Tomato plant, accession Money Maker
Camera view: tilt-top (135 deg); turntable rotation: 180 degrees
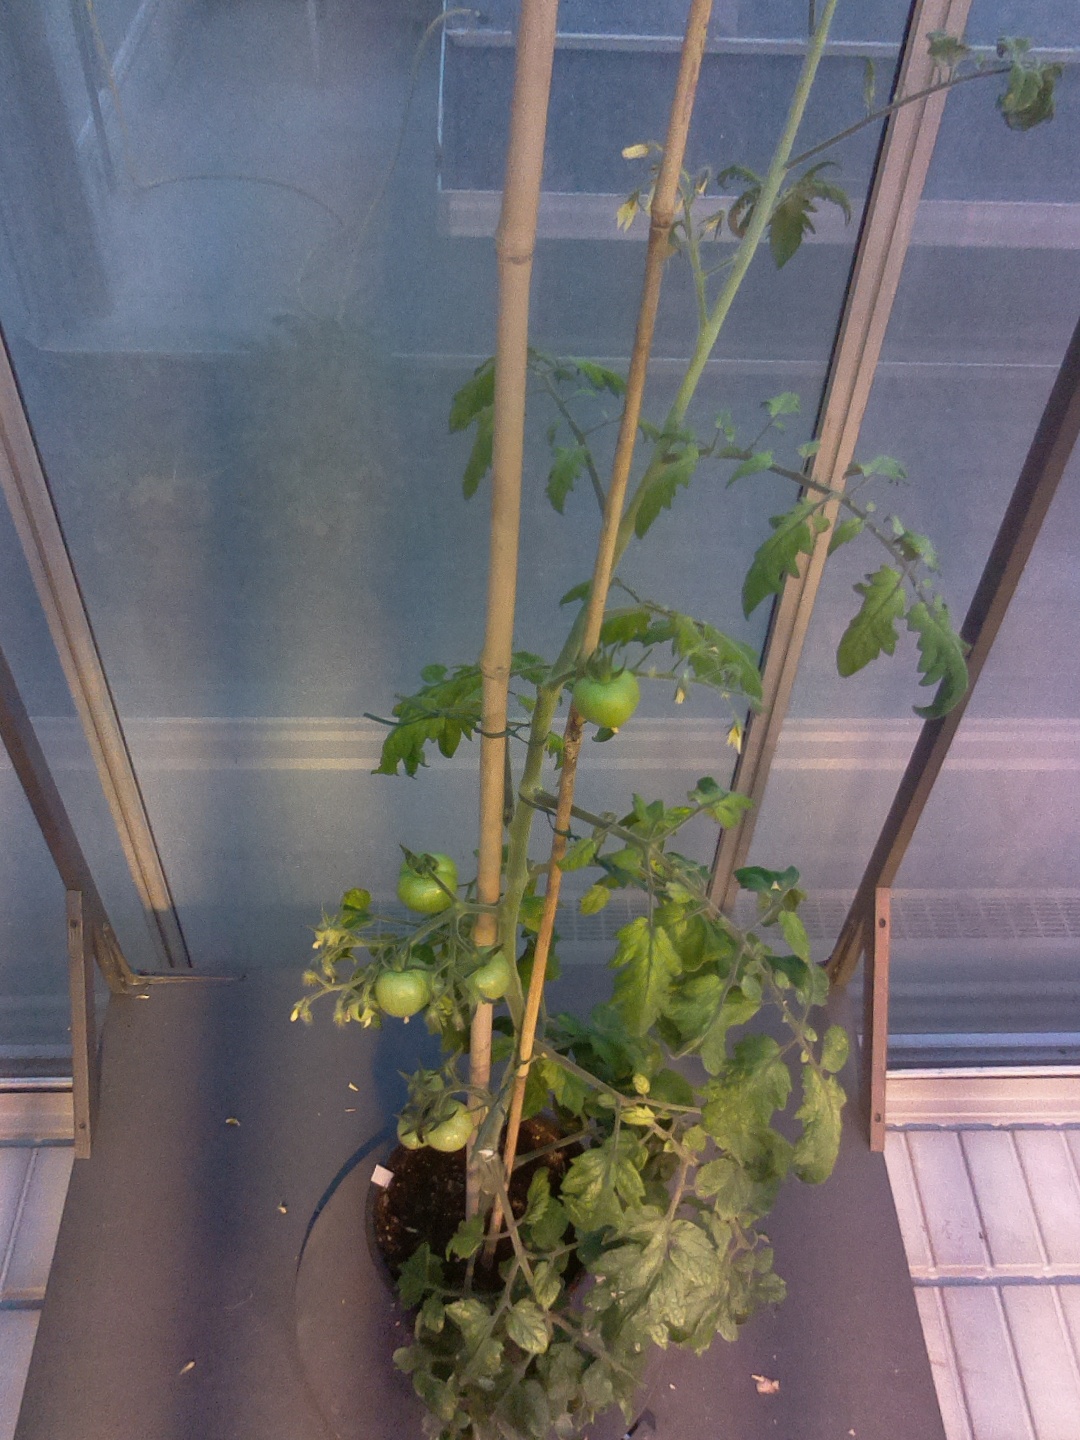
BBCH growth stage 75: 50%-60% of final fruit size